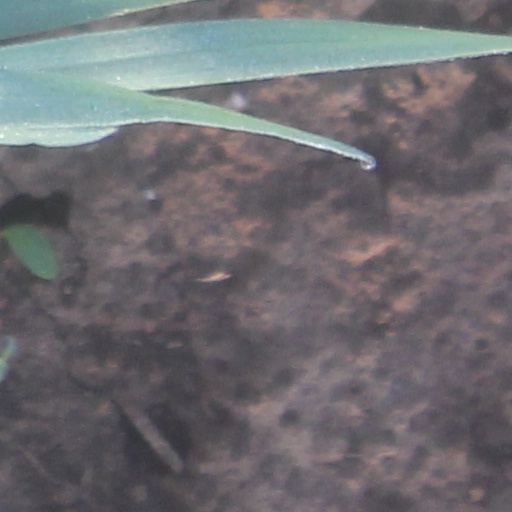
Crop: wheat